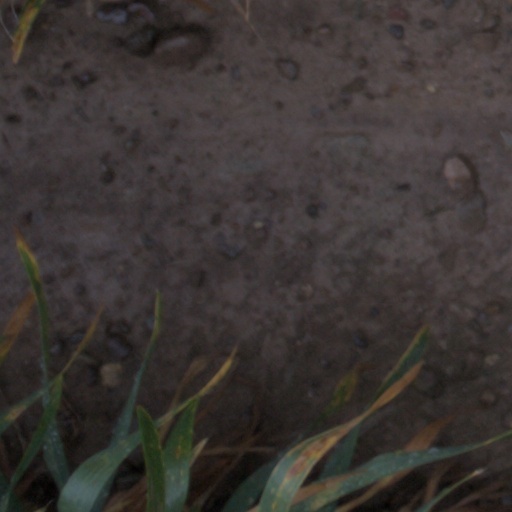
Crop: wheat